Ocean Grove, New Jersey

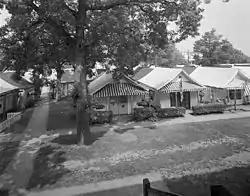
Tents around the Great Auditorium

The desire to develop a Christian seaside community for summer worship and relaxation led William B. Osborn (1832–1902), a leader of the camp meeting movement in mid-19th century America, to select the site of present-day Ocean Grove for its wooded, mosquito-free location. Ellwood H. Stokes (1815–1895), a Methodist minister from Philadelphia, and others joined to purchase a square mile of land fronting on the Atlantic Ocean. A state charter was issued to the newly formed Ocean Grove Camp Meeting Association on March 3, 1870, granting the 26 trustees (13 ministers and 13 lay persons) the authority to purchase and hold one square mile of real estate comprising Ocean Grove (though Ocean Grove today is less than 0.5 square miles), and to construct and maintain all necessary works to supply the community with utilities and other municipal services, including law enforcement.